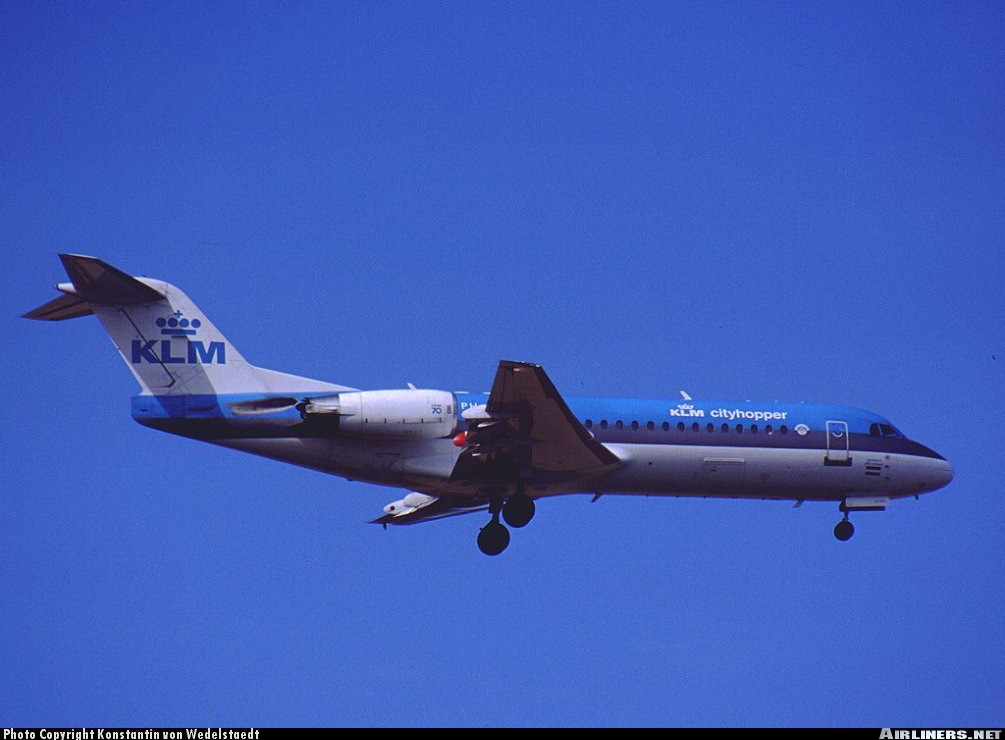
Vehicle type: Planes